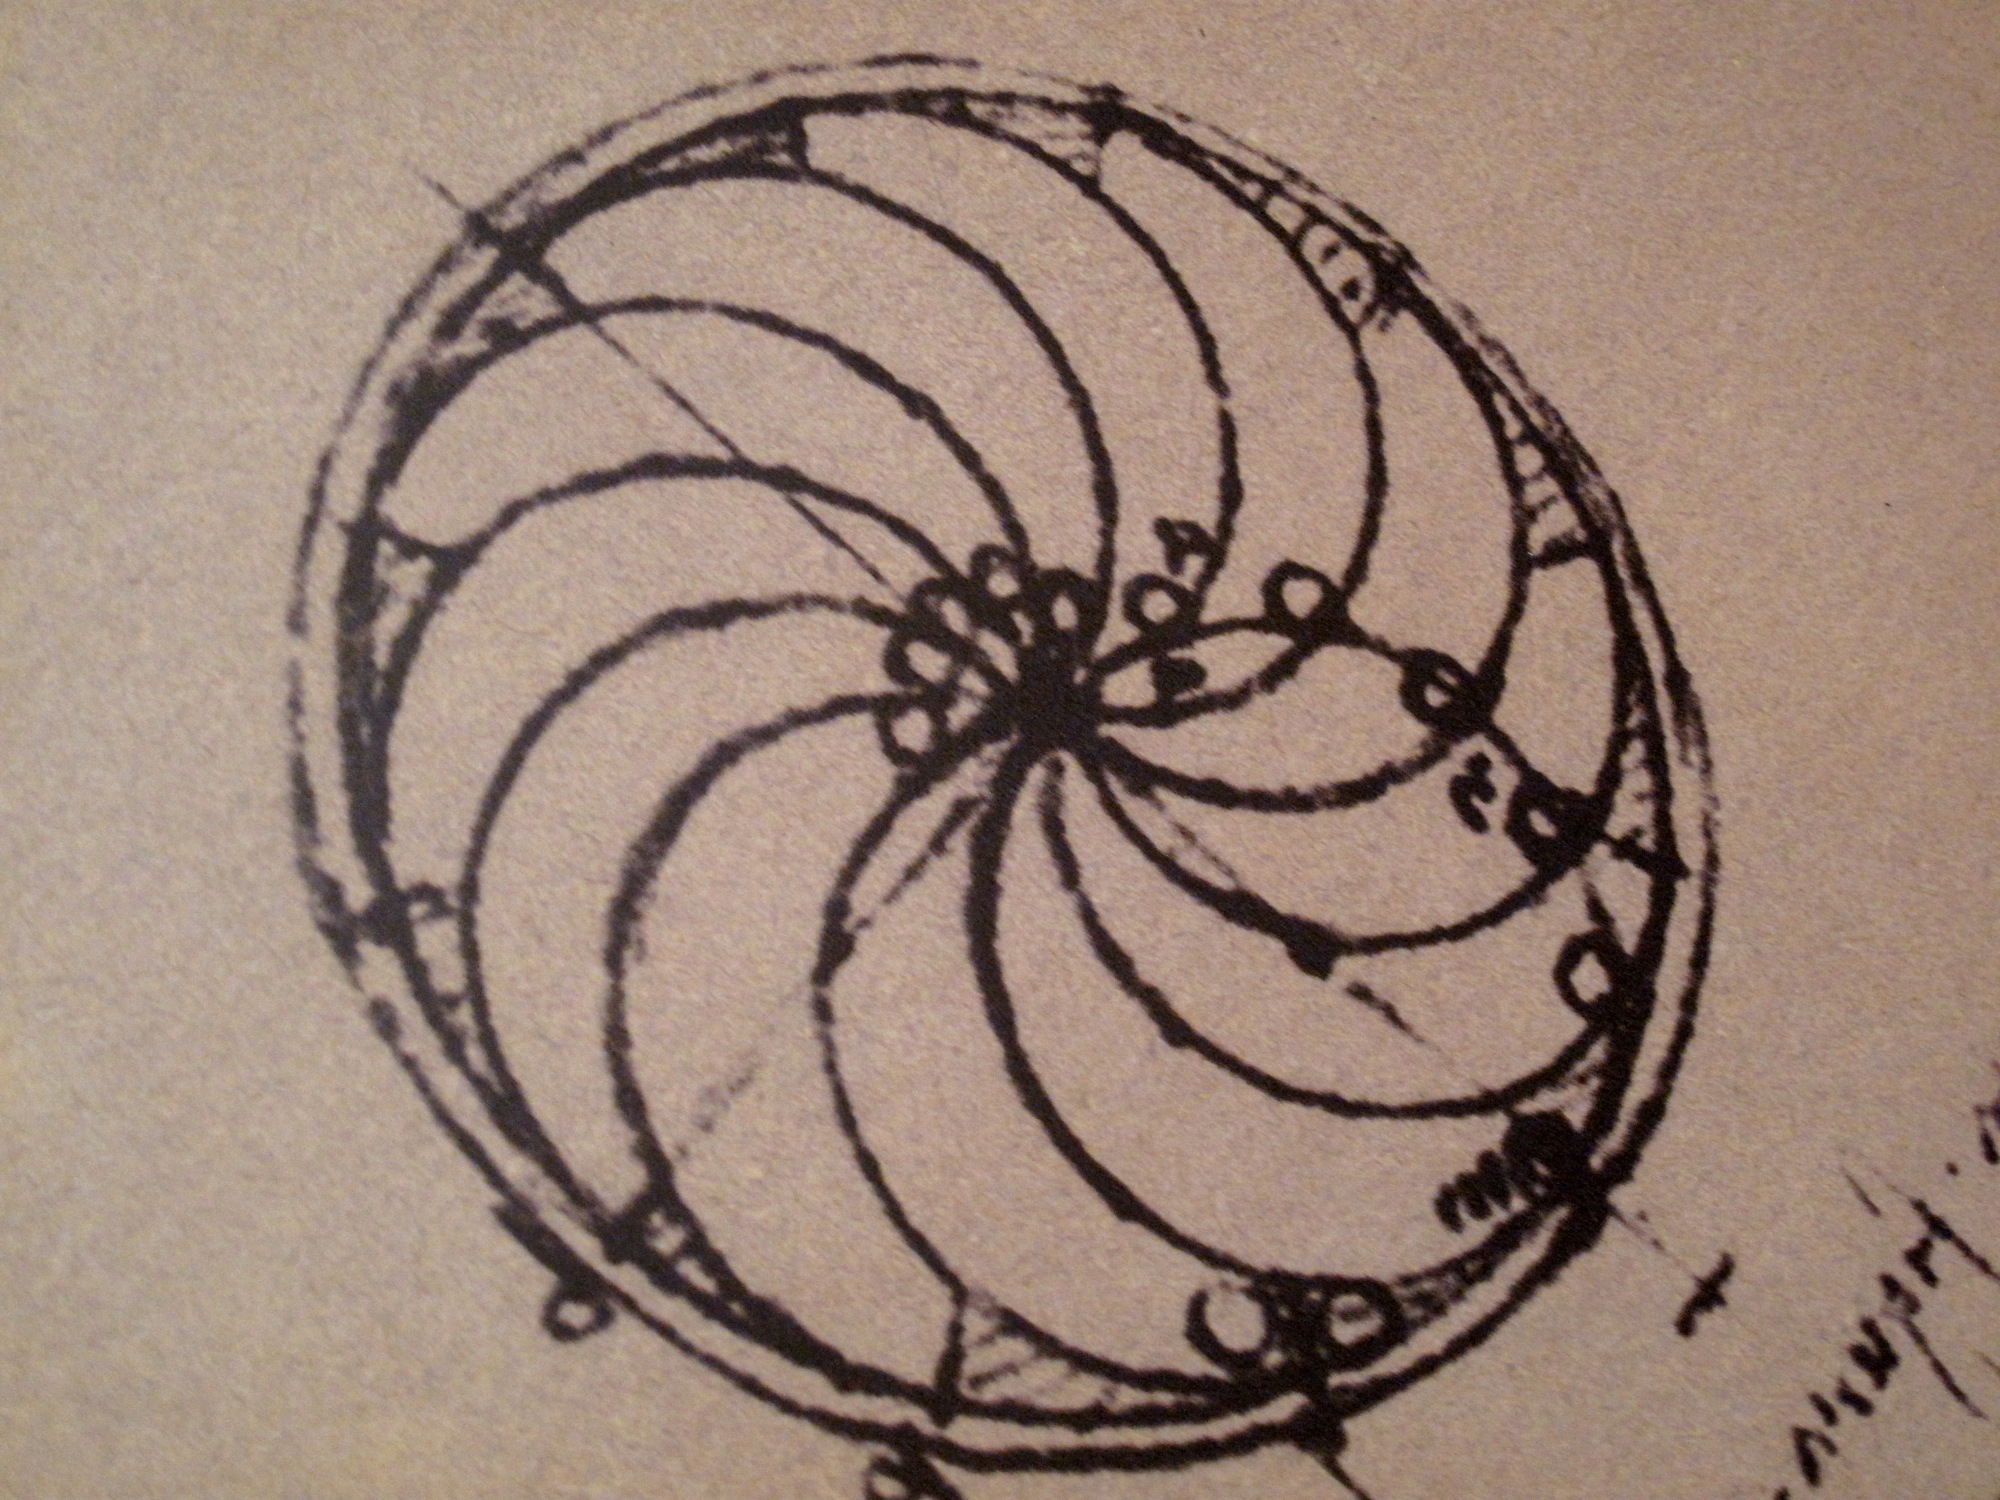
spiral, pattern, line, circle, art, sketch, drawing, design, calligraphy, shape, engelbart